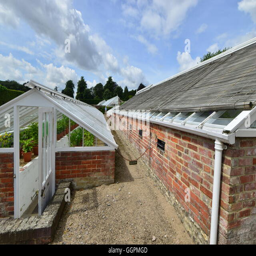
large greenhouses at a country garden in summertime